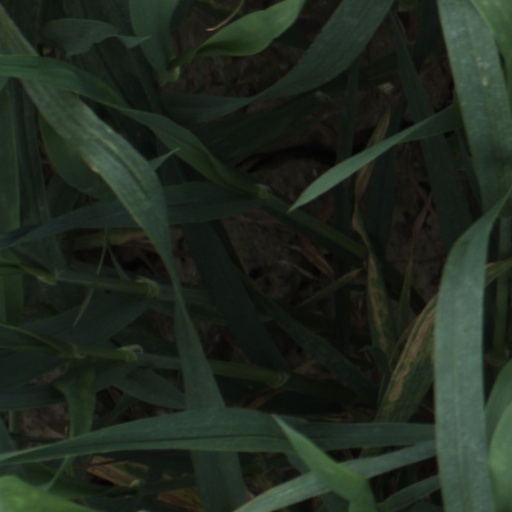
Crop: wheat